Barney Roy

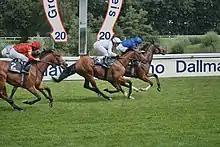
Barney Roy winning the Großer Dallmayr Preis 2020

Barney Roy spent the winter of 2019/20 at Godolphin's training base in Dubai and began his campaign in the Group 2 Al Rashidiya over 1800 metres on turf at Meydan Racecourse on 30 January. With Buick in the saddle he took the lead 300 metres from the finish and won "comfortably" by two and a quarter lengths from Dream Castle. Buick commented "He will come on a lot for that because he had been off a long time and was fresh and keen to get on with things before the race". On 7 March over the same course and distance Barney Roy went off the odds-on favourite for the Group 1 Jebel Hatta and won "easily" by a length and a quarter from the mare Magic Lily after taking the lead in the straight. After the race Buick said "He traveled very strongly into the race. I brought him out into the straight, and he picked them up easily. He has a nice cruising speed, which is helped by his big stride, but also he loves a flat track like Meydan, where he can use that stride." The race was intended to be a trial race for the Dubai Turf but the Dubai World Cup Night meeting was abandoned owing to the COVID-19 pandemic.